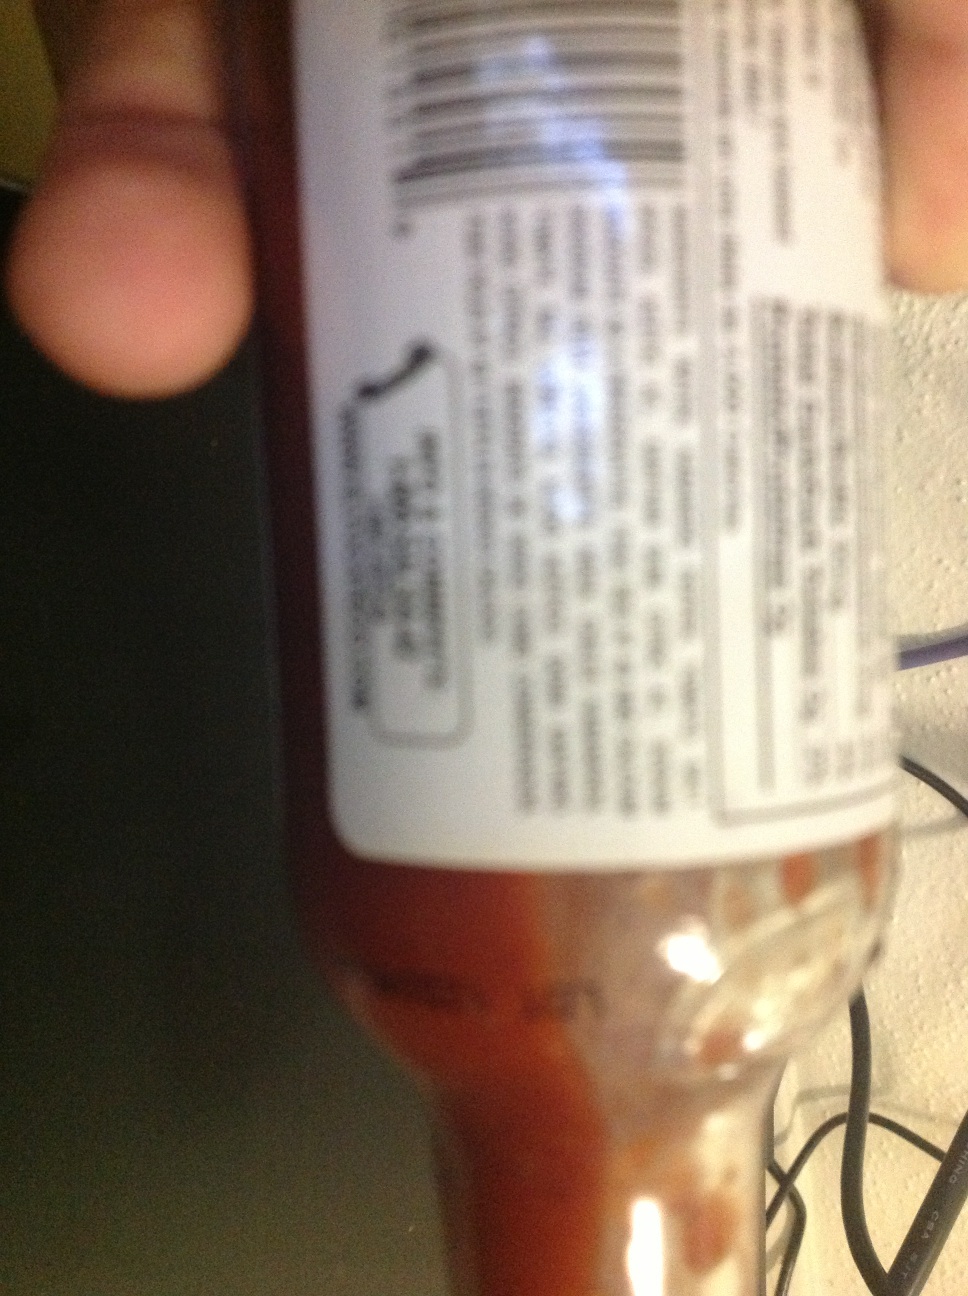Question: In English what is the list of the ingredients listed on this hot sauce bottle?
Answer: unanswerable